James Beard Foundation Award: 1990s

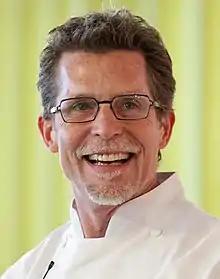
Rick Bayless

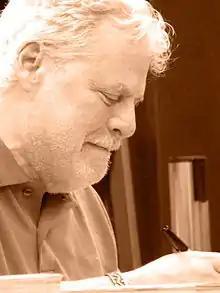
Mark Kurlansky

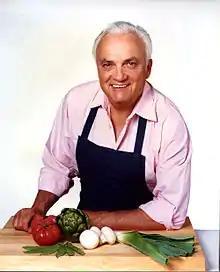
Pierre Franey

The 1999 James Beard Awards were presented on May 3, 1999, at the New York Marriott Marquis. The journalism awards were announced at an earlier ceremony.